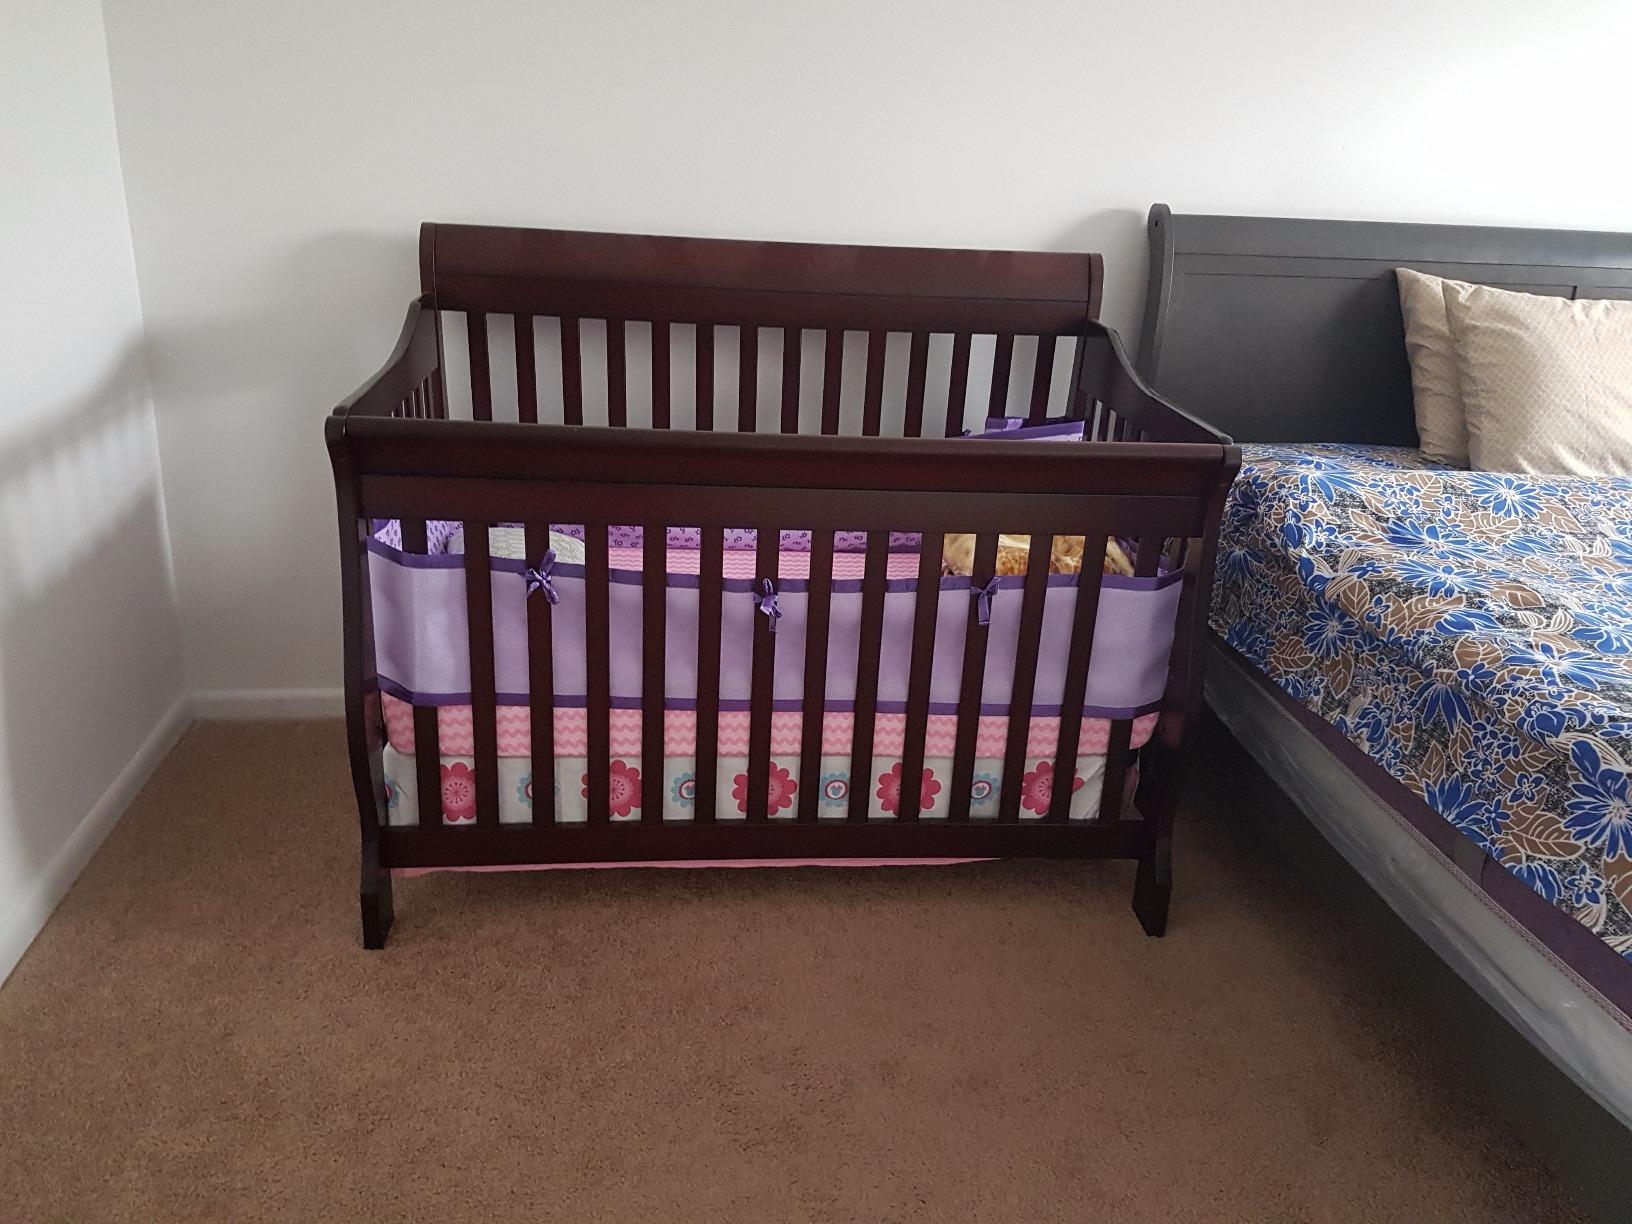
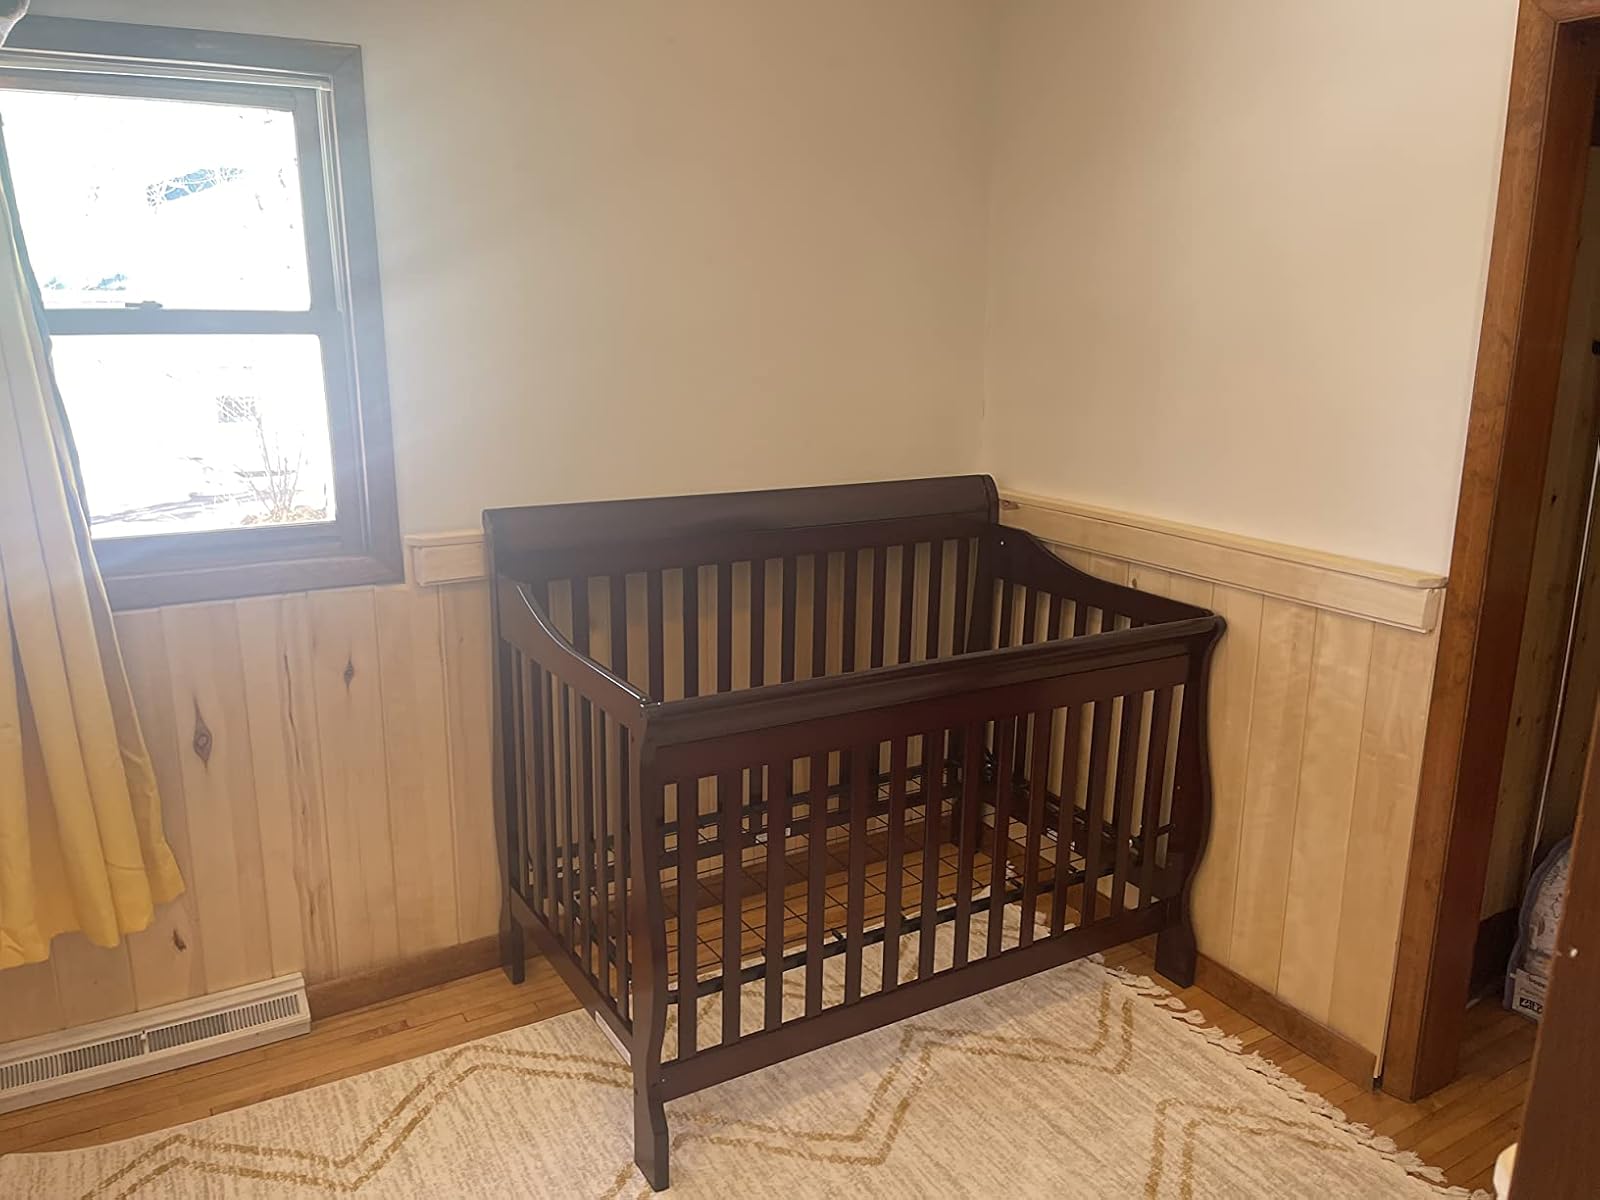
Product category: products_crib
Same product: yes